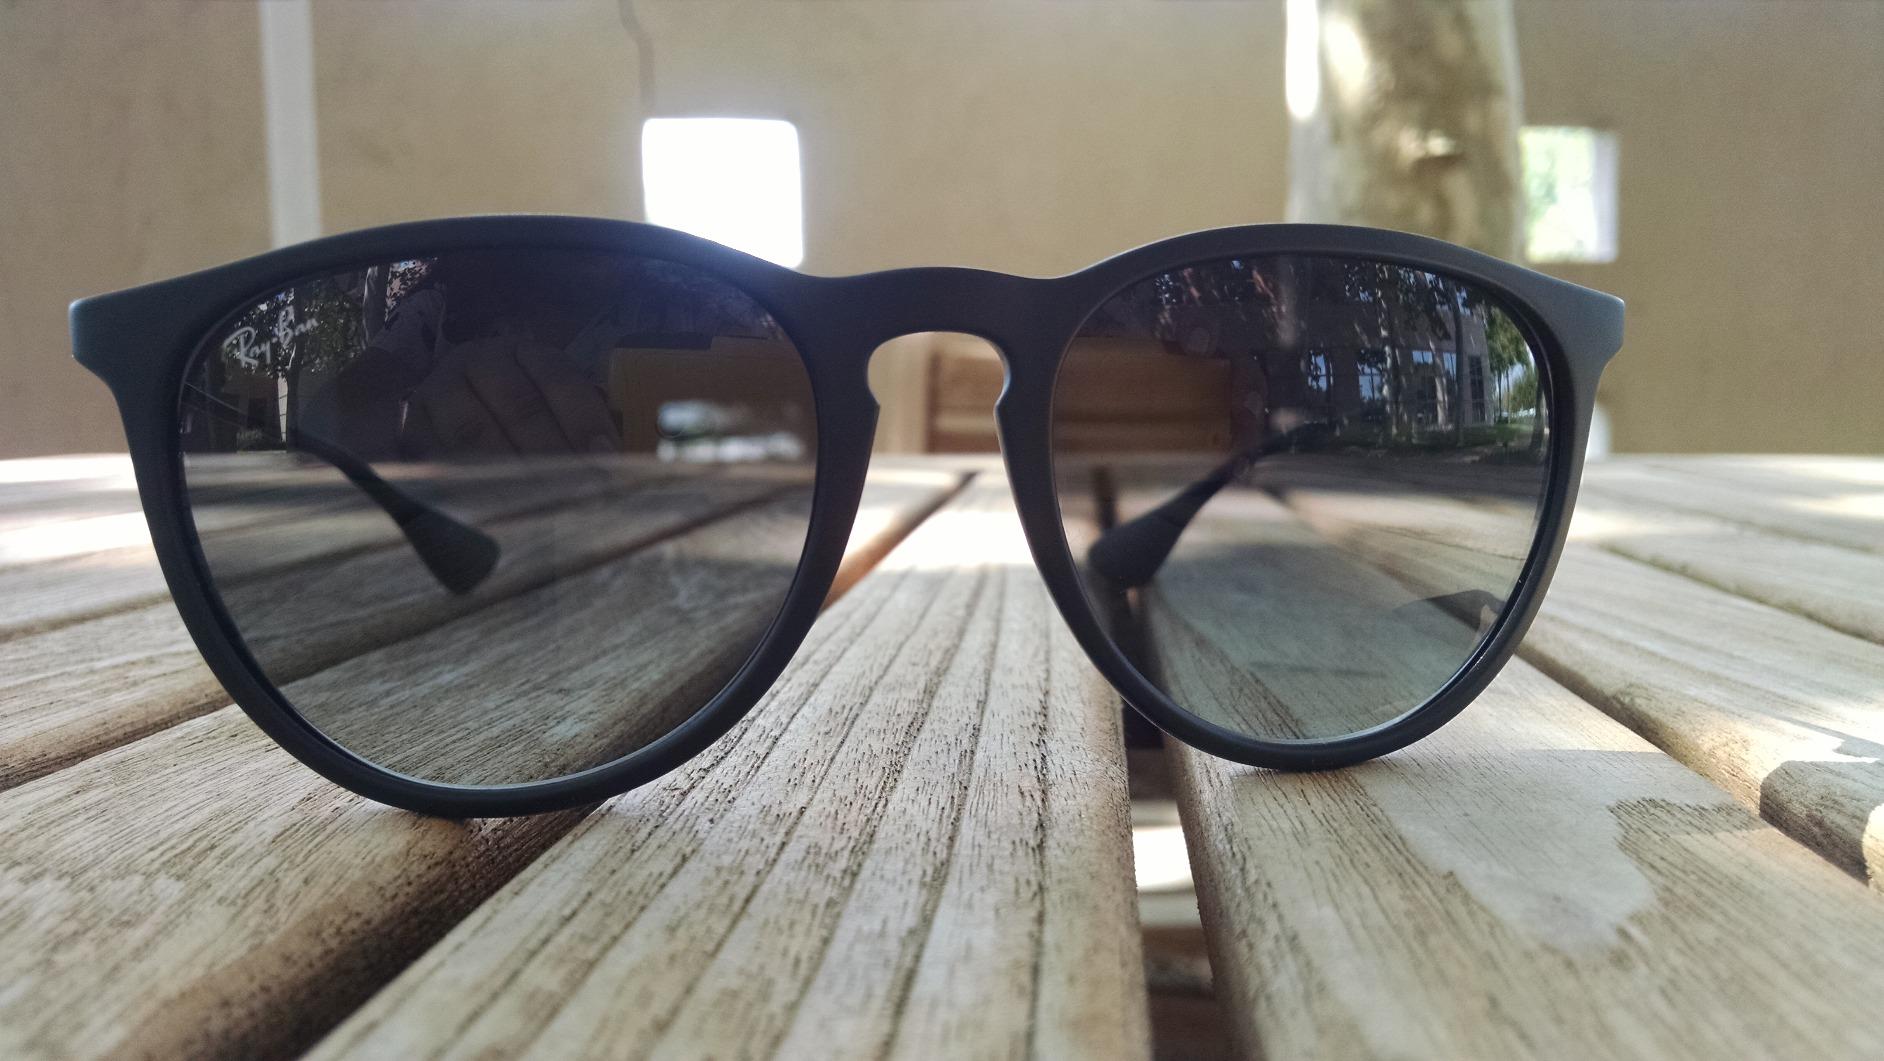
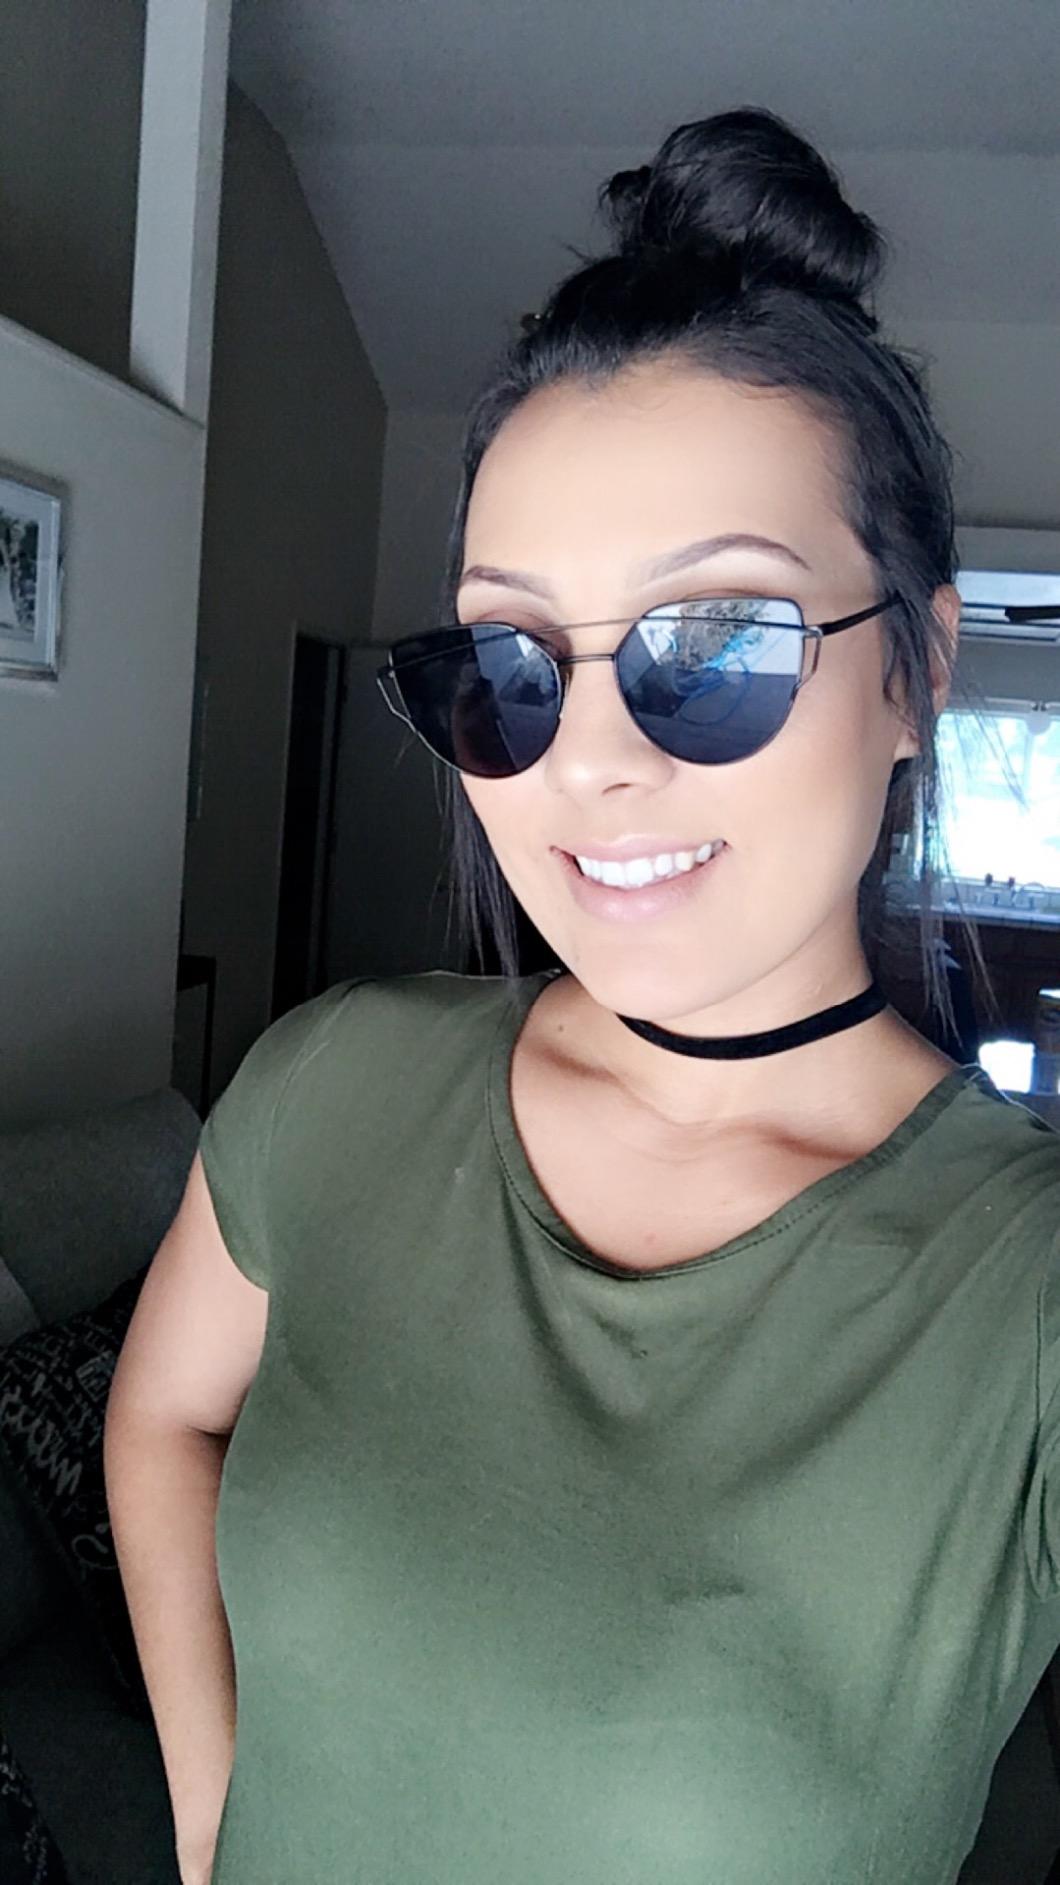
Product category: accessories_sunglasses
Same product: no